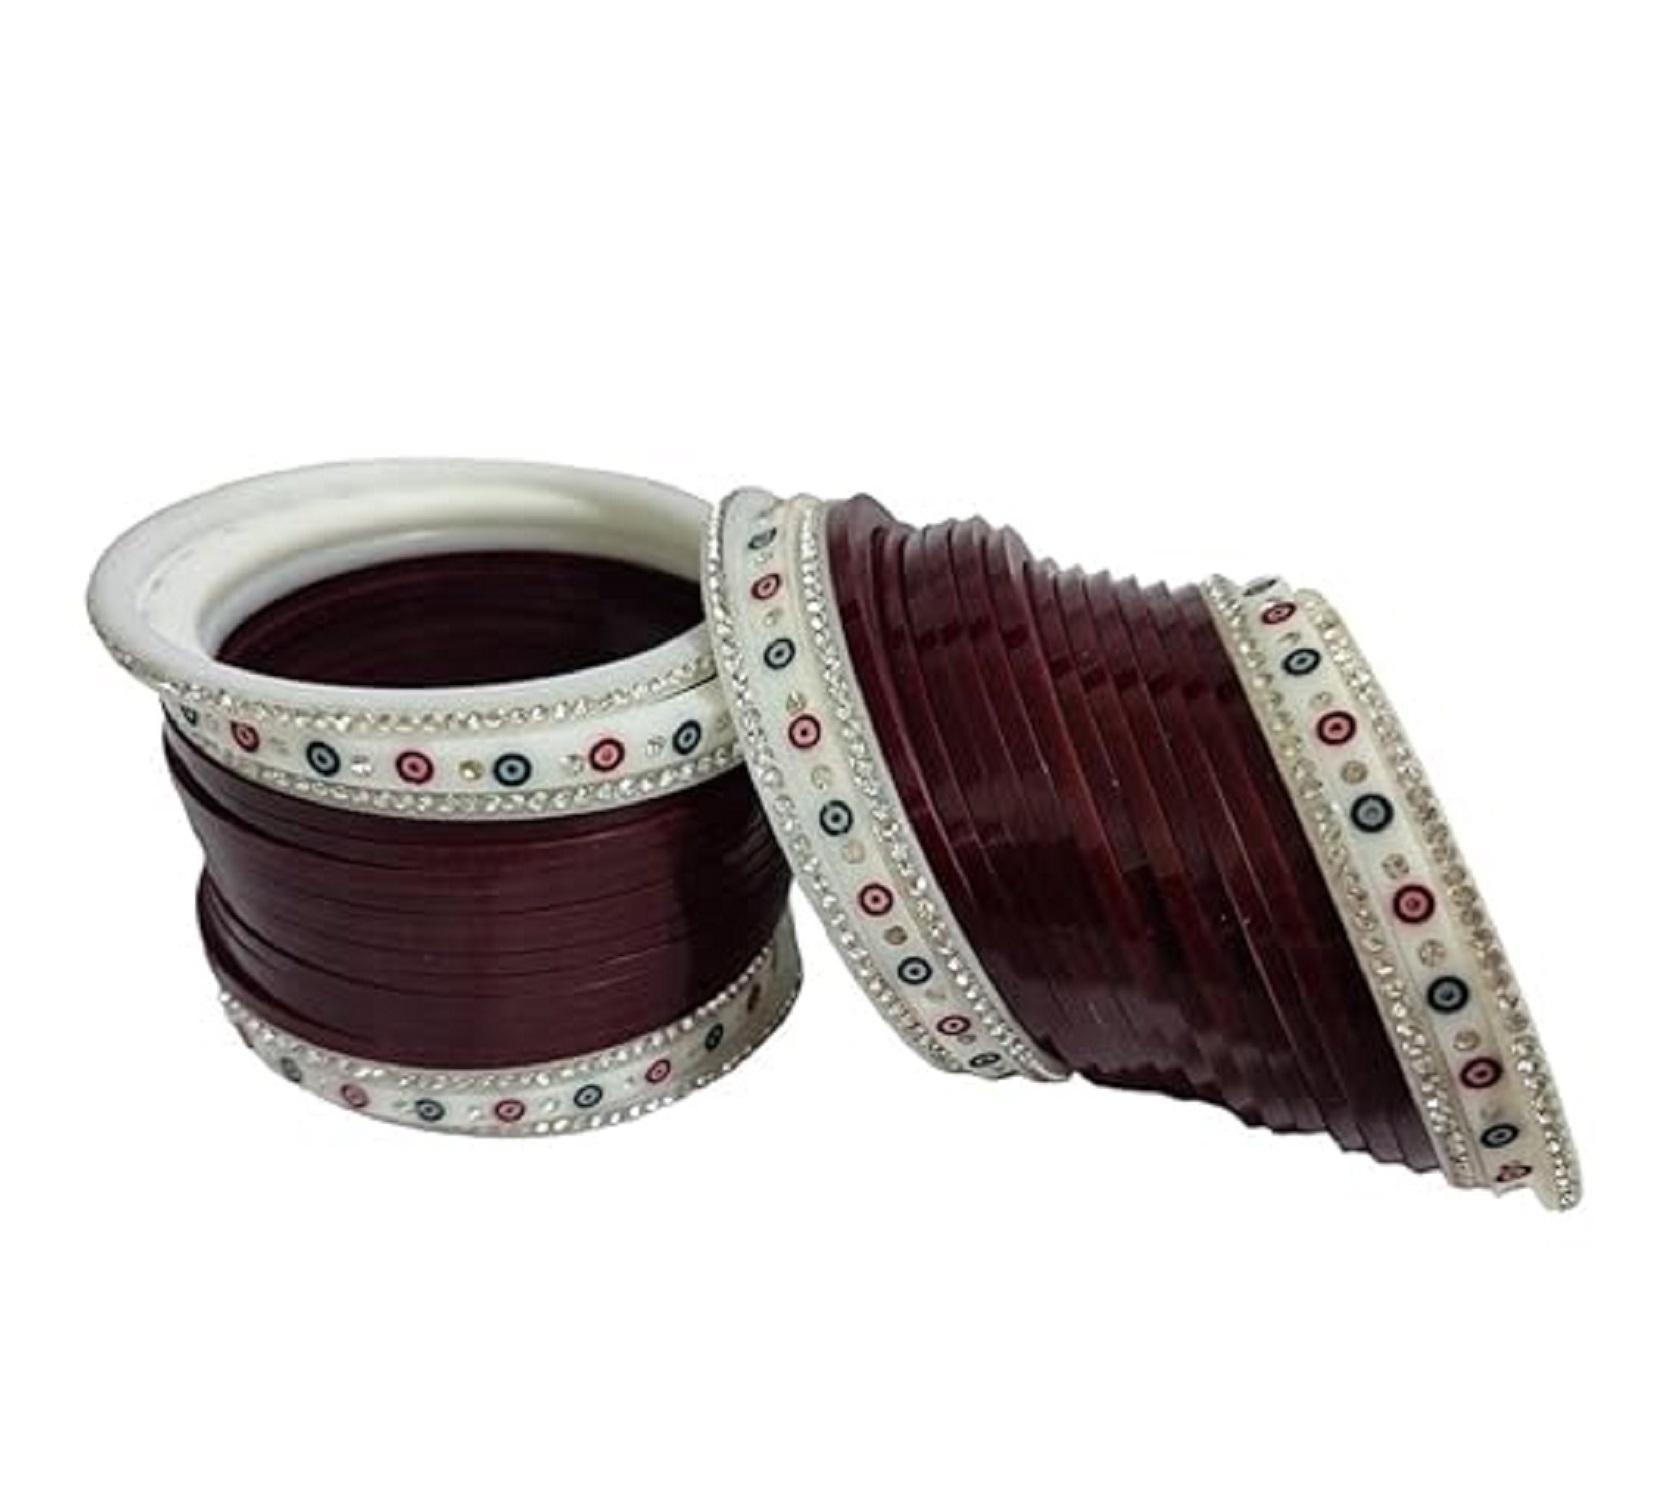
KAMAAKSHI FASHION COLLECTIONS chuda plain Plastic Bangles Set for Women/Girls Plain Bangles for Any Occasion -pack of 38
Type: Bangles
Brand: KAMAAKSHI FASHION COLLECTIONS
Price: Rs. 799
 GRACEFUL & FLAWLESS: Give yourself that beautiful & Fancy & Traditional look with our traditional ethnic jewelry. Versatile design, can be teamed with any ethnic outfit . Boost your style quotient with this beautiful Bridal Chuda . Teamed it with your wedding party dresses & wedding day heels to complete the look. OCCASION: Will add lustre when worn for a wedding day, engagement day, prom party and any special occasion. Perfect & Ideal gift for Loved Ones, Wife, Mother, Sister, Daughter. Excellent Gift For Birthday, Anniversary, Engagement, Valentine, Wedding, Festivals And Celebrations. Women love jewellery specially traditional jewellery adore a women. They wear it on different occasions. They have special importance on ring ceremony, wedding and festive time. Traditional bangles for women will complement any Indian attire. Women love jewellery as it not only enhances their beauty, but also gives them the social confidence. You will feel comfortable while wearing it as it has light weight Usage instruction: Avoid of contact with water and organic chemicals i.e. perfume sprays. Avoid using velvet boxes, and store in air-tight boxes. After use, wipe the jewellery with soft cotton cloth. First wear your makeup, perfume - then wear your jewellery. This will keep your jewellery shining for years.
Features: GRACEFUL & FLAWLESS: Give yourself that beautiful & Fancy & Traditional look with our traditional ethnic jewelry. Versatile design